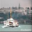
Label: ship